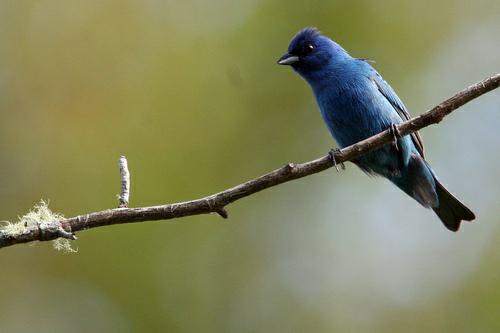
A photo of a indigo bunting